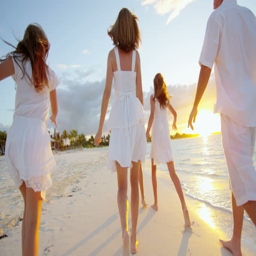
caucasian family walking on a beach at sunset